Helen Hayes

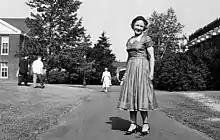
Hayes at Helen Hayes Hospital in the 1950s

Hayes became involved with the hospital in the 1940s and was named to the Board of Visitors in 1944. In 1974, the hospital was renamed in her honor. She served on the Helen Hayes Hospital Board of Visitors for 49 years, until her death in 1993. In that time, she advocated tirelessly for the hospital and successfully led a fight to prevent its relocation to Albany in the 1960s. In the 1970s, she was instrumental in lobbying for funding to transform the hospital into a state-of-the-art facility.